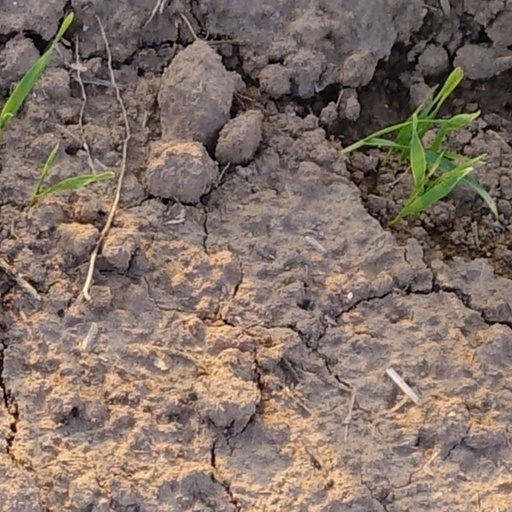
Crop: wheat